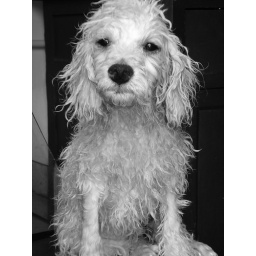
Saw this dog in Zhouzhuang, the water city near Shanghai.